Low poly

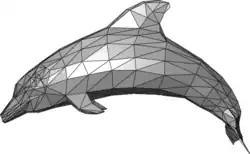
Polygon mesh representing a dolphin, considered to be a low poly model by modern standards

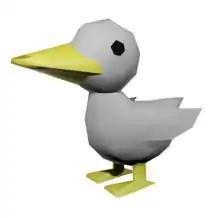
3D model of a duck consisting of 220 polygons

Low poly is a polygon mesh in 3D computer graphics that has a relatively small number of polygons. Low poly meshes occur in real-time applications (e.g. games) as contrast with high poly meshes in animated movies and special effects of the same era. The term "low poly" is used in both a technical and a descriptive sense; the number of polygons in a mesh is an important factor to optimize for performance but can give an undesirable appearance to the resulting graphics.